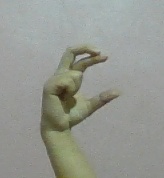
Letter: thal